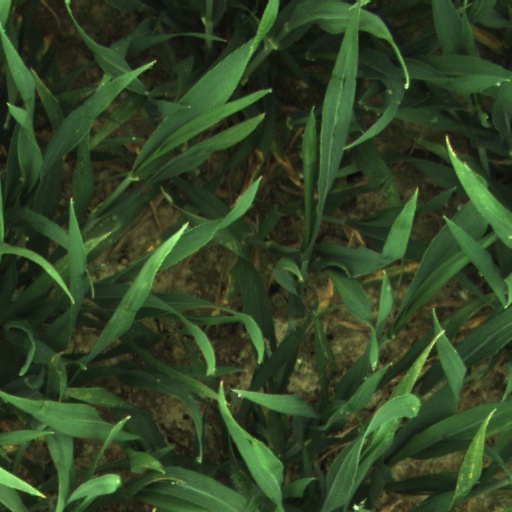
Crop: wheat